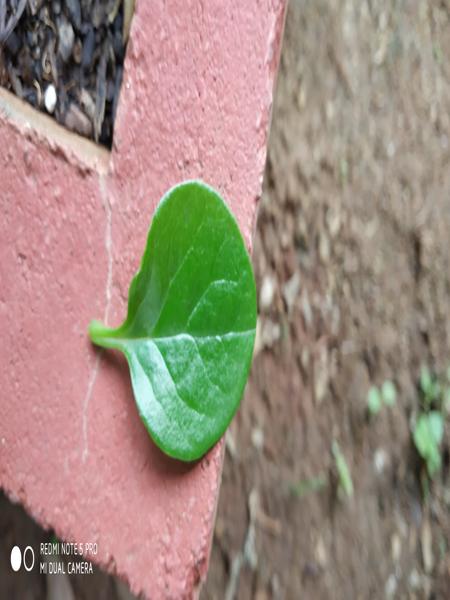
Plant: Malabar_Spinach